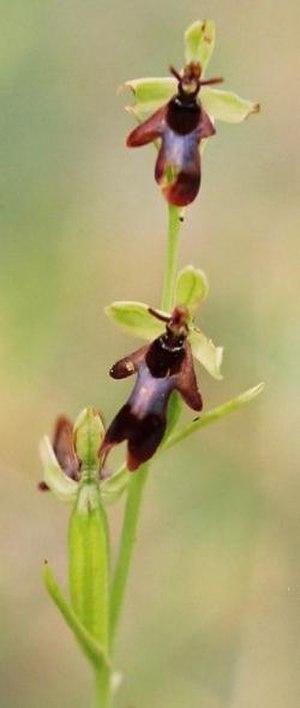
Description
La liste des espèces protégées en Lorraine est une liste officielle définie par le gouvernement français, recensant les espèces végétales qui sont protégées sur le territoire de la région Lorraine, en complément de celles qui sont déjà protégées sur le territoire métropolitain. Elle a été publiée dans un arrêté du 3 janvier 1994.
Le Massif du Vercors propose une très riche variété de fleurs avec plus de 1800 espèces végétales.